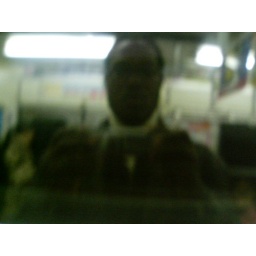
Reflected in train glass